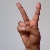
The image shows a hand gesture representing the letter 'V' in Indian Sign Language.